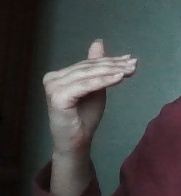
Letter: khaa